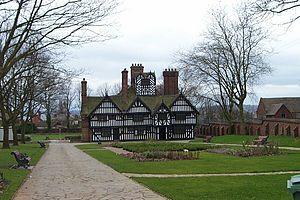
Cette liste des musées des West Midlands, Angleterre contient des musées qui sont définis dans ce contexte comme des institutions qui recueillent et soignent des objets d'intérêt culturel, artistique, scientifique ou historique. leurs collections ou expositions connexes disponibles pour la consultation publique. Sont également inclus les galeries d'art à but non lucratif et les galeries d'art universitaires. Les musées virtuels ne sont pas inclus.